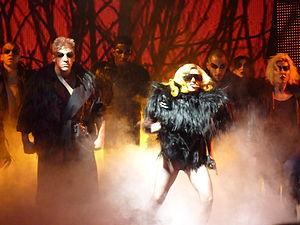
Monster est une chanson de l’artiste américaine Lady Gaga, issue de son second album, The Fame Monster. Elle est écrite par Gaga, Space Cowboy et RedOne, qui de plus produit la piste. Gaga explique que Monster décrit sa peur du sexe et des relations. Elle affirme que les paroles racontent le fait qu’elle tombe toujours en amour avec les mauvais garçons, et qu’au lieu de fuir, elle garde une passion pour ce genre de personnes. Elle ajoute que la peur que représente Monster est née de son besoin de posséder une relation amoureuse stable. Incorporant l’usage de graves notes de contrebasses et contenant des passages instrumentés avec un clavier, le titre contient des métaphores à propos des zombies ainsi qu’une référence au premier single de Gaga, Just Dance. Son refrain est décrit comme étant « imposant ».